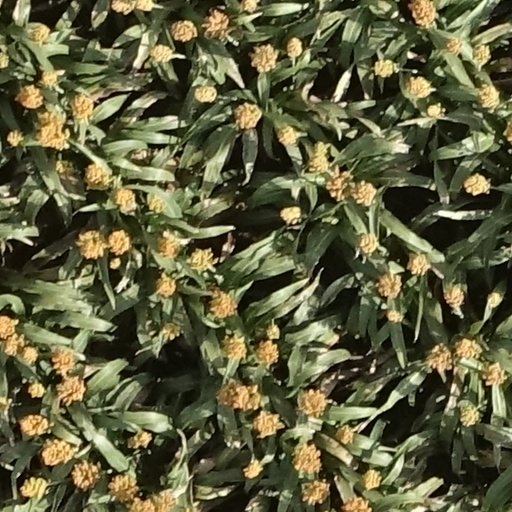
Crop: sorghum